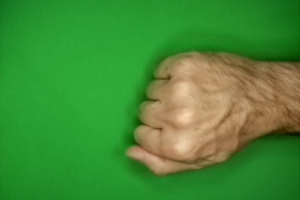
Label: rock